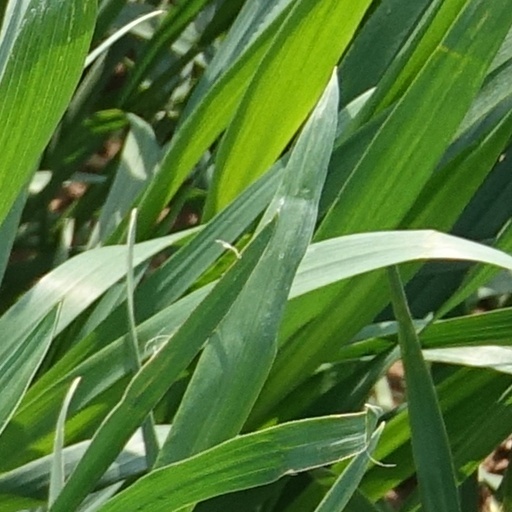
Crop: wheat